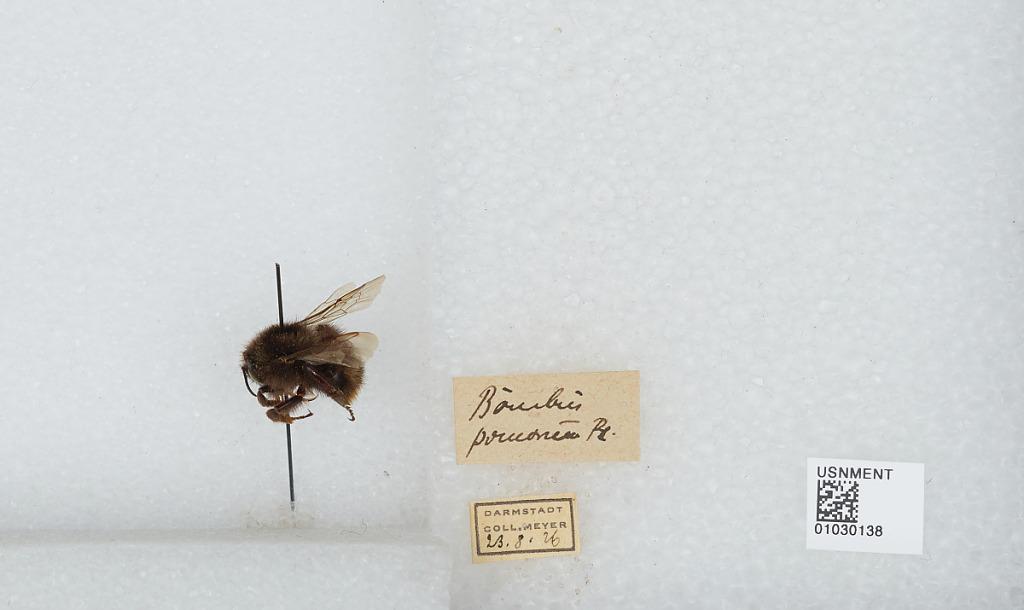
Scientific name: Bombus (Rhodobombus) pomorum (Panzer)
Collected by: Meyer
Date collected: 1926-8-23
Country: Germany
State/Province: Hesse
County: Darmstadt
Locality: Darmstadt
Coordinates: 49.8745, 8.65334